Polyacrylamide gel electrophoresis

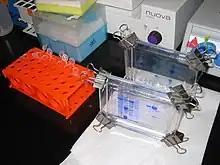
Two SDS-PAGE-gels after a completed run

Following electrophoresis, the gel may be stained (for proteins, most commonly with Coomassie brilliant blue R-250 or autoradiography; for nucleic acids, ethidium bromide; or for either, silver stain), allowing visualization of the separated proteins, or processed further (e.g. Western blot). After staining, different species biomolecules appear as distinct bands within the gel. It is common to run molecular weight size markers of known molecular weight in a separate lane in the gel to calibrate the gel and determine the approximate molecular mass of unknown biomolecules by comparing the distance traveled relative to the marker.